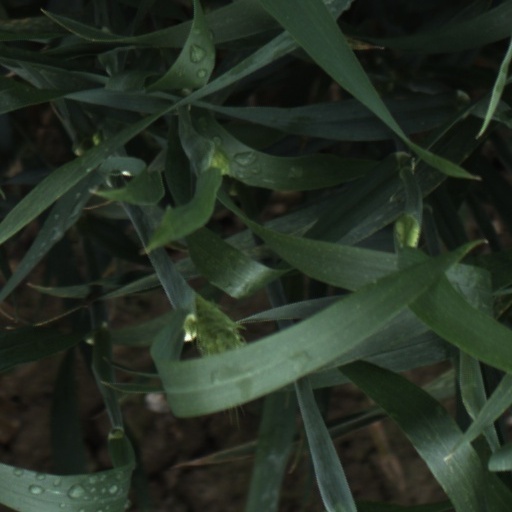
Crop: wheat